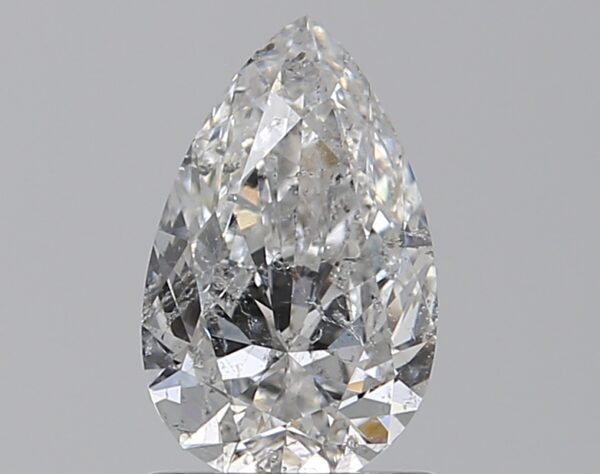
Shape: pear
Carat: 0.98
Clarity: SI2
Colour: F
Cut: EX
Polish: VG
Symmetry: VG
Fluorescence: N
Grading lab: IGI
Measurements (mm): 8.82 x 5.46 x 3.3